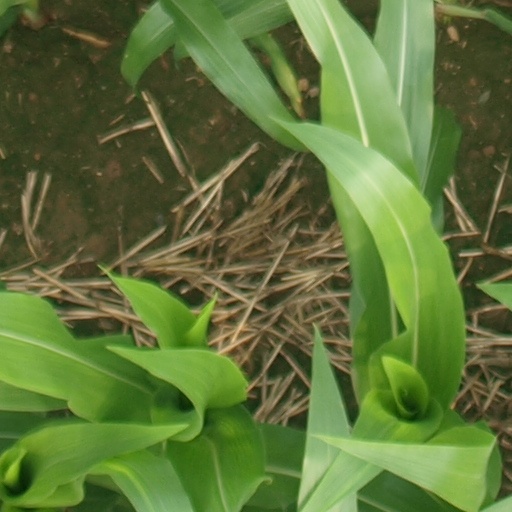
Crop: maize; corn